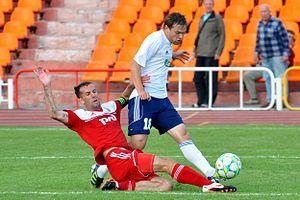
La Dubaï Challenge Cup est une compétition amicale de football qui oppose deux à quatre équipes ayant pour partenaire publicitaire la compagnie aérienne Fly Emirates.